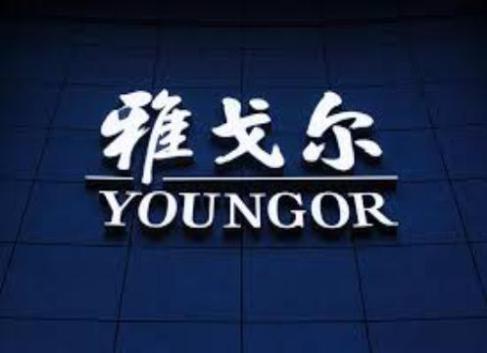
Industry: Clothes